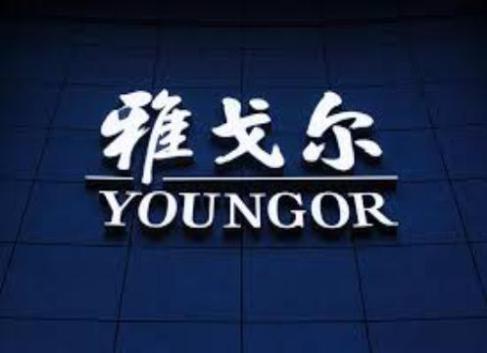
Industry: Clothes